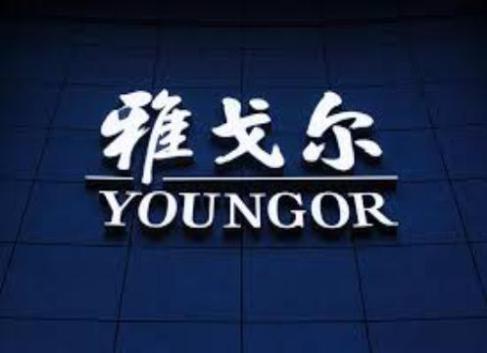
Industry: Clothes